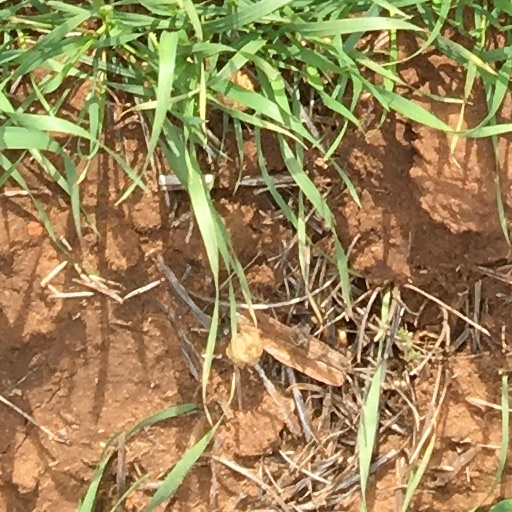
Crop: wheat